Andrew Hilditch

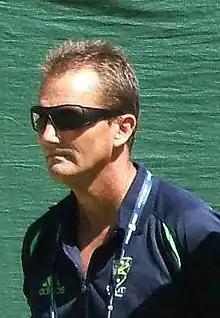

Andrew Mark Jefferson Hilditch (born 20 May 1956) is a former Australian international cricketer who played in 18 Test matches and eight One Day Internationals from 1979 to 1985. He played for New South Wales from 1977 to 1981 and for South Australia from 1982 to 1992. He was an Australian cricket selector from 1996 until 2011.